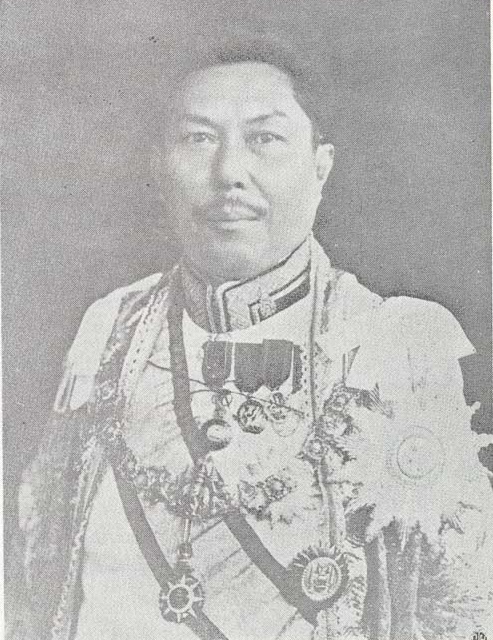
พระวรวงศ์เธอ พระองค์เจ้าดรุณวัยวัฒน์

infobox royalty
|image = พระองค์เจ้าดรุณวัยวัฒน์.jpg
| succession = องคมนตรี
| reign-type = ดำรงตำแหน่ง
| reign = 4 เมษายน พ.ศ. 2458
|death_style = สิ้นพระชนม์
|dynasty = ราชวงศ์จักรี|จักรี
|father1 = สมเด็จพระเจ้าบรมวงศ์เธอ เจ้าฟ้าจาตุรนต์รัศมี กรมพระจักรพรรดิพงษ์
|mother1 = หม่อมจีบ จักรพันธุ์ ณ อยุธยา
|spouse = 6 คน
|spouse-type = หม่อม
|title = พระวรวงศ์เธอ ชั้น 4พระองค์เจ้าชั้นตรี
|ราชสกุล=จักรพันธุ์
พระวรวงศ์เธอ พระองค์เจ้าดรุณวัยวัฒน์ (17 เมษายน พ.ศ. 2423 – 24 กุมภาพันธ์ พ.ศ. 2509) อดีตเจ้ากรมบัญชาการกรมราชเลขาธิการ
== พระประวัติ ==
พระวรวงศ์เธอ พระองค์เจ้าดรุณวัยวัฒน์ มีพระนามเมื่อแรกประสูติว่า หม่อมเจ้าดรุณไวยวัฒน์ จักรพันธุ์ เป็นพระโอรสในสมเด็จพระเจ้าบรมวงศ์เธอ เจ้าฟ้าจาตุรนต์รัศมี กรมพระจักรพรรดิพงษ์ ประสูติแต่หม่อมจีบ จักรพันธุ์ ณ อยุธยา เมื่อวันที่ 17 เมษายน พ.ศ. 2423 ทรงศึกษาที่โรงเรียนพระตำหนักสวนกุหลาบ ทรงงานที่กรมราชเลขาธิการ จนได้เลื่อนชั้นเป็นเจ้ากรมบัญชาการ เทียบเท่าอธิบดี เมื่อปี พ.ศ. 2453
วันที่ 5 กรกฎาคม พ.ศ. 2443 ผนวชเป็นพระภิกษุ ณ พระอุโบสถวัดพระศรีรัตนศาสดาราม โดยมีสมเด็จพระมหาสมณเจ้า กรมพระยาวชิรญาณวโรรส|พระเจ้าน้องยาเธอ กรมหมื่นวชิรญาณวโรรส เป็นพระอุปัชฌาย์ ผนวชแล้วไปอยู่วัดบวรนิเวศราชวรวิหาร
ในรัชกาลพระบาทสมเด็จพระมงกุฎเกล้าเจ้าอยู่หัว โปรดให้ดำรงตำแหน่งสัสดีเสือป่า ต่อมาได้รับพระราชทานยศเป็นนายกองเสือป่า และในวันที่ 11 พฤศจิกายน พ.ศ. 2466 ได้รับโปรดเกล้าฯ สถาปนาเป็น"พระวรวงศ์เธอ พระองค์เจ้าดรุณวัยวัฒน์" ทรงศักดินา 3,000 และโปรดเกล้าฯ ตั้งเป็นองคมนตรีสองครั้ง คือวันที่ 4 เมษายน พ.ศ. 2458 และ พ.ศ. 2468
== พระโอรส-ธิดา ==
พระองค์เจ้าดรุณวัยวัฒน์ ประทับที่วังบริเวณถนนจักรพรรดิพงศ์ มีพระโอรสและพระธิดา มากกว่า 30 คน พระโอรสและพระธิดาที่ปรากฏนาม คือ
* หม่อมราชวงศ์จรัสวงศ์ จักรพันธุ์|หม่อมราชวงศ์หญิงจรัสวงศ์ จักรพันธุ์ ประสูติแต่หม่อมสุด
* หม่อมราชวงศ์แสงสี่ทิศ จักรพันธุ์ มีนามลำลองว่าคุณชายใหม่ ประสูติแต่หม่อมสำปั้น
* หม่อมราชวงศ์สิทธิลาภ จักรพันธุ์ ประสูติแต่หม่อมขาบ
* หม่อมราชวงศ์เชาวน์ไวย จักรพันธุ์ ประสูติแต่หม่อมขาบ
* หม่อมราชวงศ์เพทาย จักรพันธุ์|หม่อมราชวงศ์หญิงเพทาย จักรพันธุ์ ประสูติแต่หม่อมขาบ
* หม่อมราชวงศ์มัญชุลา จักรพันธุ์|หม่อมราชวงศ์หญิงมัญชุลา จักรพันธุ์
* หม่อมราชวงศ์วรานนท์ จักรพันธุ์ มีนามลำลองว่าคุณชายเขียว ประสูติแต่หม่อมแหน
* หม่อมราชวงศ์โกศลยา จักรพันธุ์|หม่อมราชวงศ์หญิงโกศลยา จักรพันธุ์ มีนามลำลองว่าคุณหญิงป้าม ประสูติแต่หม่อมแหน
* หม่อมราชวงศ์ชาลี จักรพันธุ์ ประสูติแต่หม่อมสาย
* หม่อมราชวงศ์ชีวิน จักรพันธุ์ ประสูติแต่หม่อมเล็ก
* หม่อมราชวงศ์พินทุเรขา จักรพันธุ์|หม่อมราชวงศ์หญิงพินทุเรขา จักรพันธุ์ ประสูติแต่หม่อมเล็ก
* หม่อมราชวงศ์อารุณี จักรพันธุ์|หม่อมราชวงศ์หญิงอารุณี จักรพันธุ์ ประสูติแต่หม่อมเล็ก
* หม่อมราชวงศ์จีรวัฒน์ จักรพันธุ์ ประสูติแต่หม่อมเล็ก
* หม่อมราชวงศ์จรัสพิมพ์ จักรพันธุ์|หม่อมราชวงศ์หญิงจรัสพิมพ์ จักรพันธุ์ ประสูติแต่หม่อมเล็ก
* หม่อมราชวงศ์นิตรจักร จักรพันธุ์ ประสูติแต่หม่อมเล็ก
* หม่อมราชวงศ์อนัคชัย จักรพันธุ์
* หม่อมราชวงศ์วัยวัฒน์ จักรพันธุ์ ประสูติแต่หม่อมเล็ก
* หม่อมราชวงศ์วีระเสน จักรพันธุ์ ประสูติแต่หม่อมเล็ก
* หม่อมราชวงศ์ปิยดรุณ จักรพันธุ์ ประสูติแต่หม่อมเล็ก
พระวรวงศ์เธอ พระองค์เจ้าดรุณวัยวัฒน์ สิ้นพระชนม์เมื่อวันที่ 24 กุมภาพันธ์ พ.ศ. 2509 สิริพระชันษา 85 ปี พระราชทานเพลิงพระศพ ณ วัดเทพศิรินทราวาสราชวรวิหาร
== พระเกียรติยศ ==
=== พระอิสริยยศ ===
* หม่อมเจ้าดรุณไวยวัฒน์ (17 เมษายน พ.ศ. 2423 - 16 เมษายน พ.ศ. 2458)
* หม่อมเจ้าดรุณไวยวัฒน์ จักรพันธุ์ (16 เมษายน พ.ศ. 2458 - 11 พฤศจิกายน พ.ศ. 2466)
* พระวรวงศ์เธอ พระองค์เจ้าดรุณวัยวัฒน์ (11 พฤศจิกายน พ.ศ. 2466 - 24 กุมภาพันธ์ พ.ศ. 2509)
== พระยศ ==
=== พระยศพลเรือน ===
* รองอำมาตย์เอกราชกิจจานุเบกษา, พระราชทานยศ, เล่ม ๒๙ ตอนที่ ๐ ง หน้า ๑๙๖, ๒๘ เมษายน ๑๓๑
=== พระยศกรมมหาดเล็ก ===
* – เสวกตรี
* 28 ธันวาคม 2456 – เสวกเอก พระราชทานเลื่อนยศ
* มหาเสวกเอกราชกิจจานุเบกษา, พระราชทานเลื่อนยศ, เล่ม ๓๓ ตอนที่ ๐ ง หน้า ๒๐๘๖, ๑๒ พฤศจิกายน ๒๔๕๙
=== พระยศกองเสือป่า ===
* นายหมู่ตรี พระราชทานสัญญาบัตรกองเสือป่า
* – นายหมู่ใหญ่
* 20 กรกฎาคม 2455 – นายกองตรี พระราชทานสัญญาบัตรเสือป่า
* นายกองโทราชกิจจานุเบกษา, พระราชทานยศเสือป่า, เล่ม ๓๓ ตอนที่ ๐ ง หน้า ๓๖๐๗, ๑๘ มีนาคม ๒๔๕๙
* นายกองเอก
* 20 กุมภาพันธ์ 2462 – นายกองใหญ่ พระราชทานยศเสือป่า
* นายพลเสือป่า
== เครื่องราชอิสริยาภรณ์ ==
พระราชทานเครื่องราชอิศริยาภรณ์ เล่ม 32 หน้า 1895 ราชกิจจานุเบกษา วันที่ 21 พฤศจิกายน 2458
=== เข็มพระราชทาน ===
* พ.ศ. 2454 - เข็มข้าหลวงเดิม
== ราชตระกูล ==
== อ้างอิง ==
; เชิงอรรถ
; บรรณานุกรม
*
*
* Jeffy Finestone. 2542. สมุดพระรูป พระราชโอรส พระราชธิดา พระราชนัดาใน พระบาทสมเด็จพระจอมเกล้าเจ้าอยู่หัว. ปรียนันทนา รังสิต,ม.ร.ว. โลมาโฮลดิ้ง
หมวดหมู่:ราชสกุลจักรพันธุ์
หมวดหมู่:พระวรวงศ์เธอ
หมวดหมู่:พระองค์เจ้าชาย
หมวดหมู่:พระองค์เจ้ายก
หมวดหมู่:องคมนตรีในรัชกาลที่ 6
หมวดหมู่:ผู้ได้รับเครื่องราชอิสริยาภรณ์ ป.จ. (ฝ่ายหน้า)
หมวดหมู่:สมาชิกกองเสือป่า